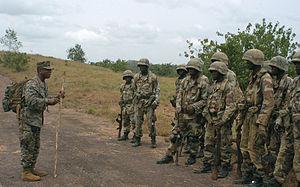
Les forces armées du Liberia sont fondées en 1908 et consistent actuellement en deux bataillons d'infanterie et des garde-côtes. Le commandant en chef des forces armées est le président Ellen Johnson Sirleaf et le ministère de la Défense actuel est Brownie Samukai. Le gouvernement libérien a demandé à un officier de l'armée nigériane d'être le chef de l'armée au cours de la période de transition.